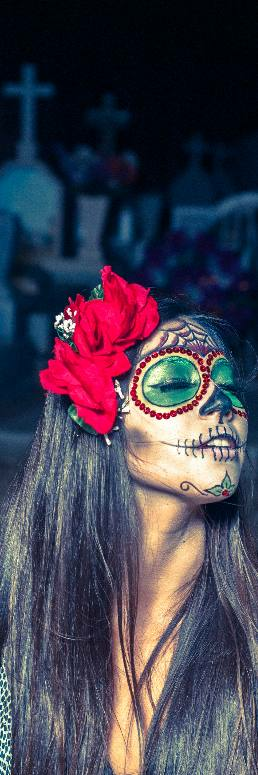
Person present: Yes